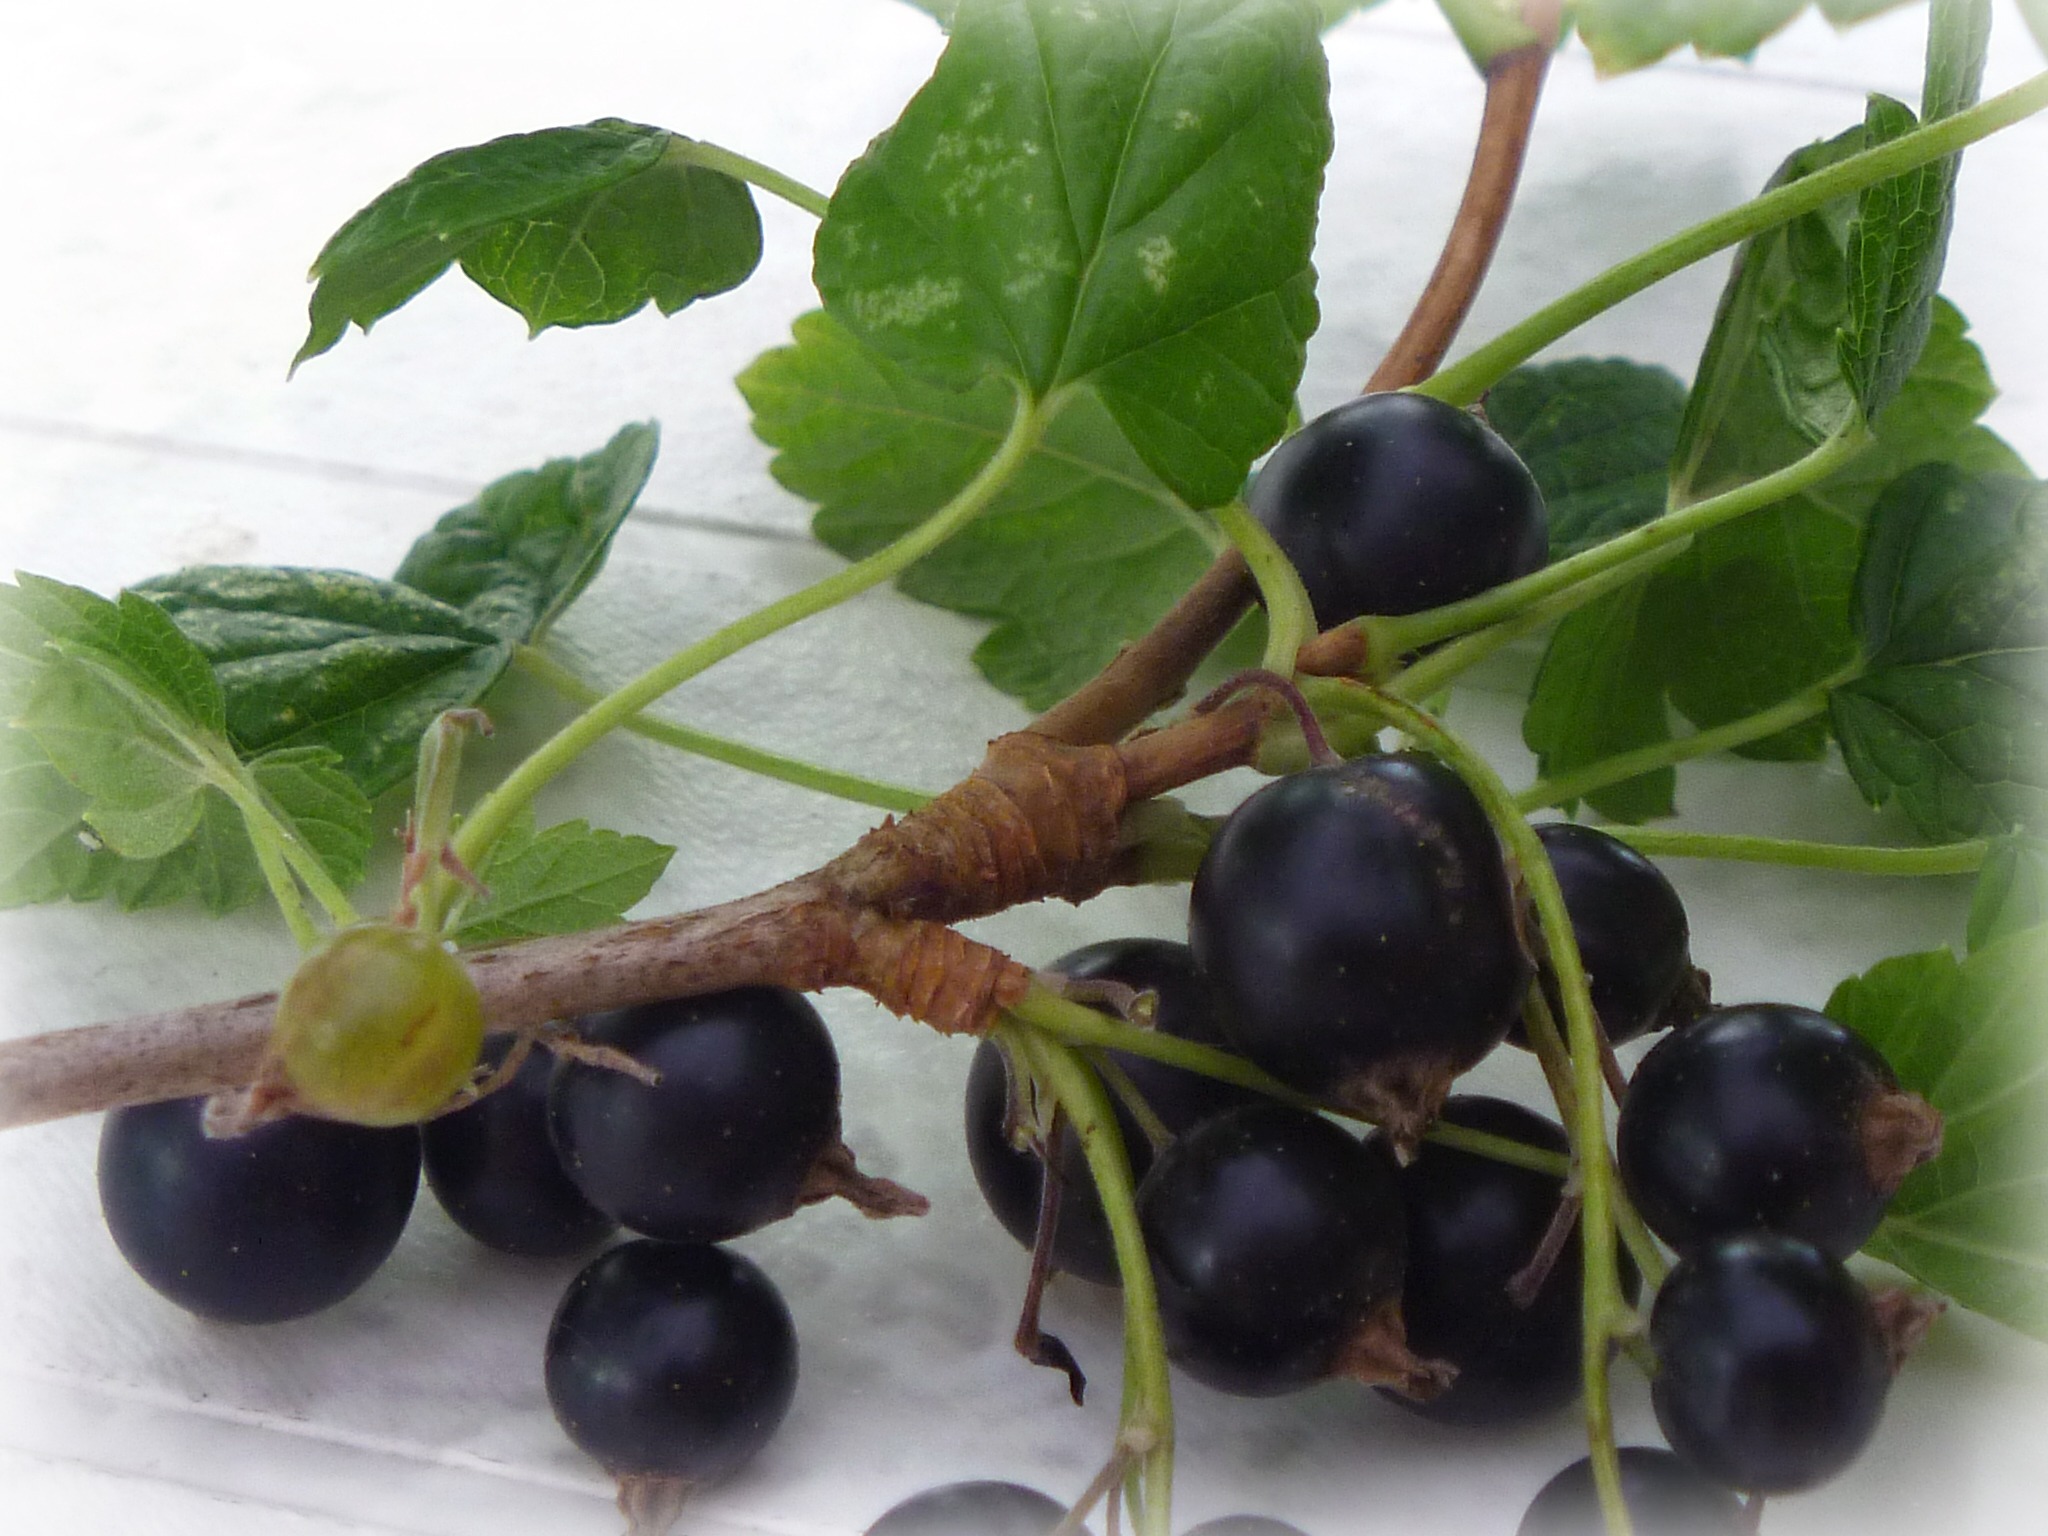
branch, plant, fruit, berry, food, produce, flowering plant, acerola, malpighia, currant, bilberry, damson, chokeberry, blackcurrant, land plant, zante currant